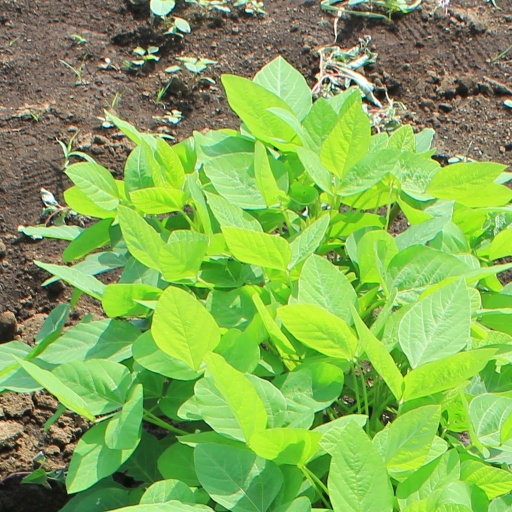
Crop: soybean